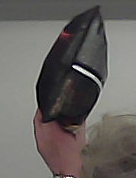
Product: lays_chill